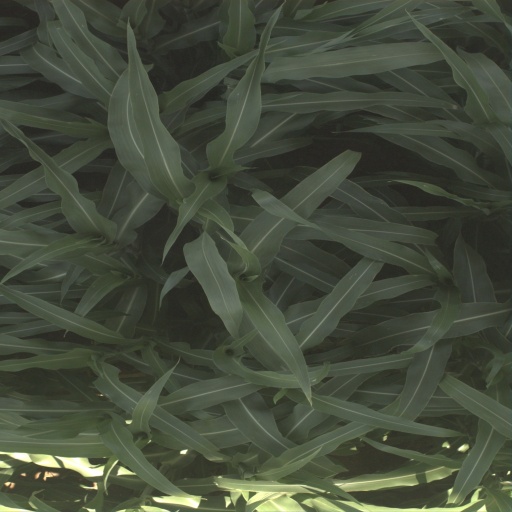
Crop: sorghum